Rachel Yankey

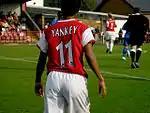

It was here that she was registered as the first professional female footballer in England. She joined Birmingham City before the 2004–05 season, and then, after being released from Birmingham, had a short spell with the New Jersey Wildcats of the W-League in the United States. Yankey, along with England teammate Rachel Unitt, played for the Wildcats for the last seven games of the season, and helped them win the W-League championship. She rejoined Arsenal for the 2005–06 season. In 2011, she helped Arsenal to another domestic treble.